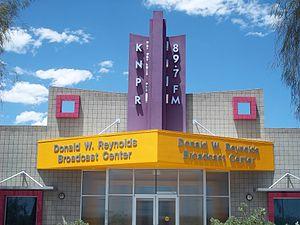
Donald Worthington Reynolds était un homme d'affaires et philanthrope américain. Durant sa vie, il était connu pour son implication dans le groupe de médias Donrey.